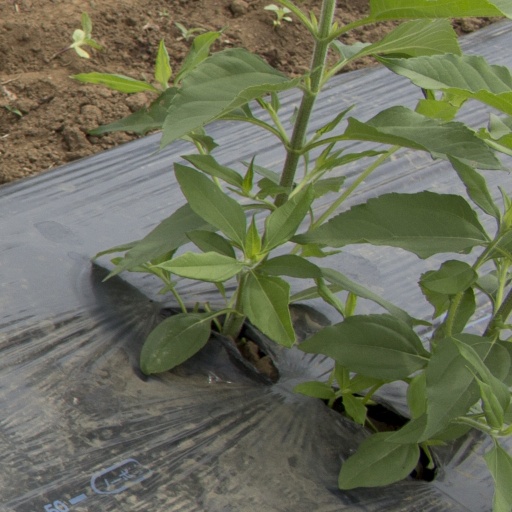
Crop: Jerusalem artichoke